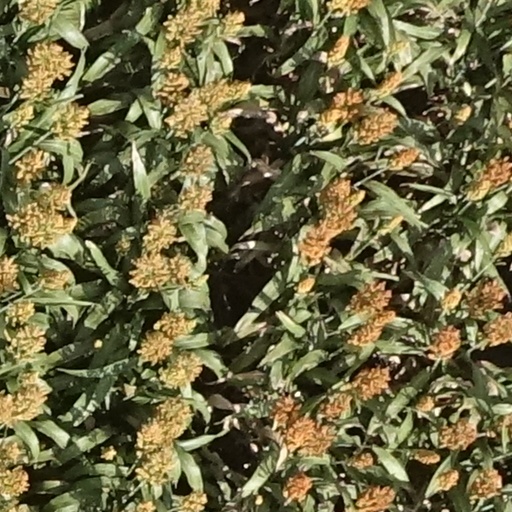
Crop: sorghum